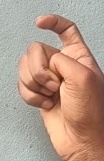
ASL sign: X